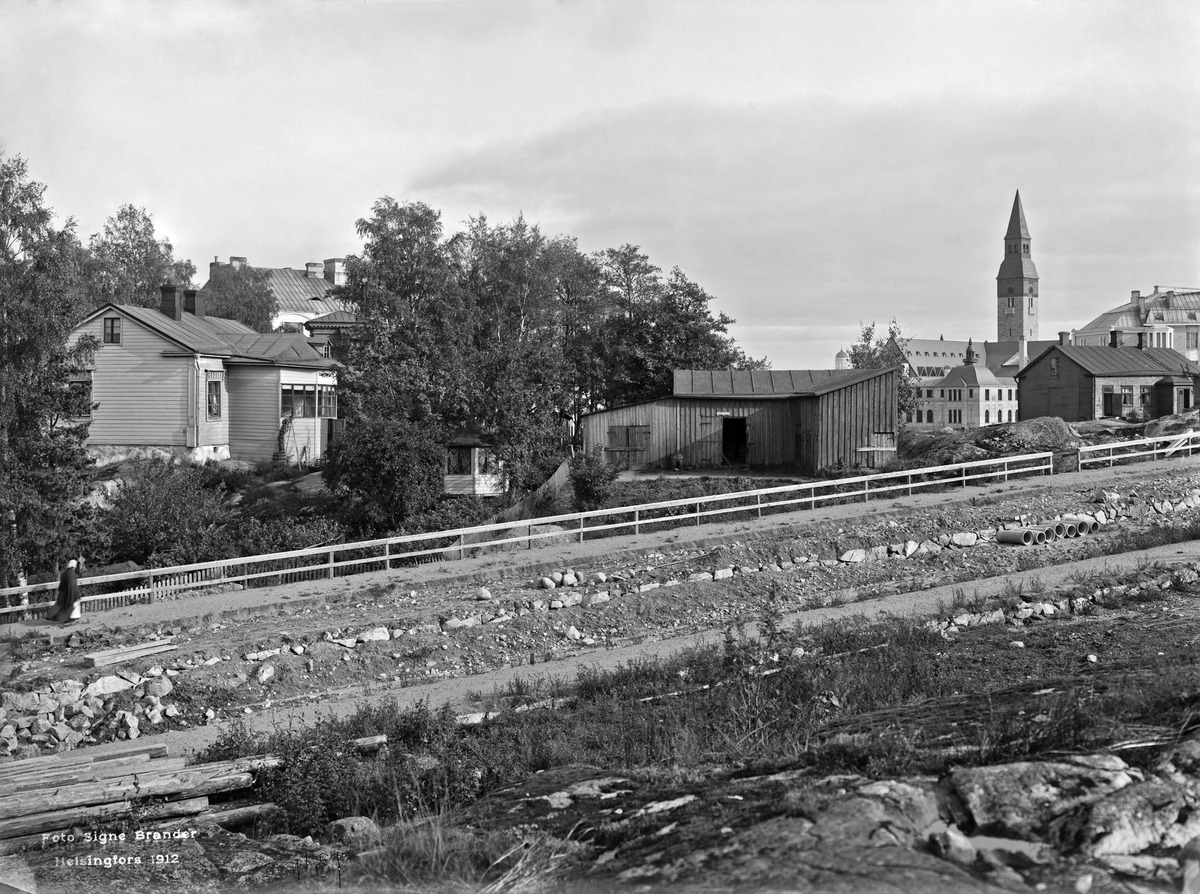
Bergan huvila-alue
sisällön kuvaus: Bergan huvila-alue.  Nykyinen Vänrikki Stoolin katu 7.  Kuvattu nykyisen Vänrikki Stoolin katu 10 a:n kohdalta kaakkoon. mustavalkoinen
Kuvaaja: Brander, Signe, valokuvaaja
Ajankohta: kuvausaika 1912
Paikka: Suomi, Uusimaa, Helsinki, Töölö Helsinki, Etu-Töölö Helsinki, Vänrikki Stoolin katu 7
Aiheet: puurakennukset, kunnallistekniikka